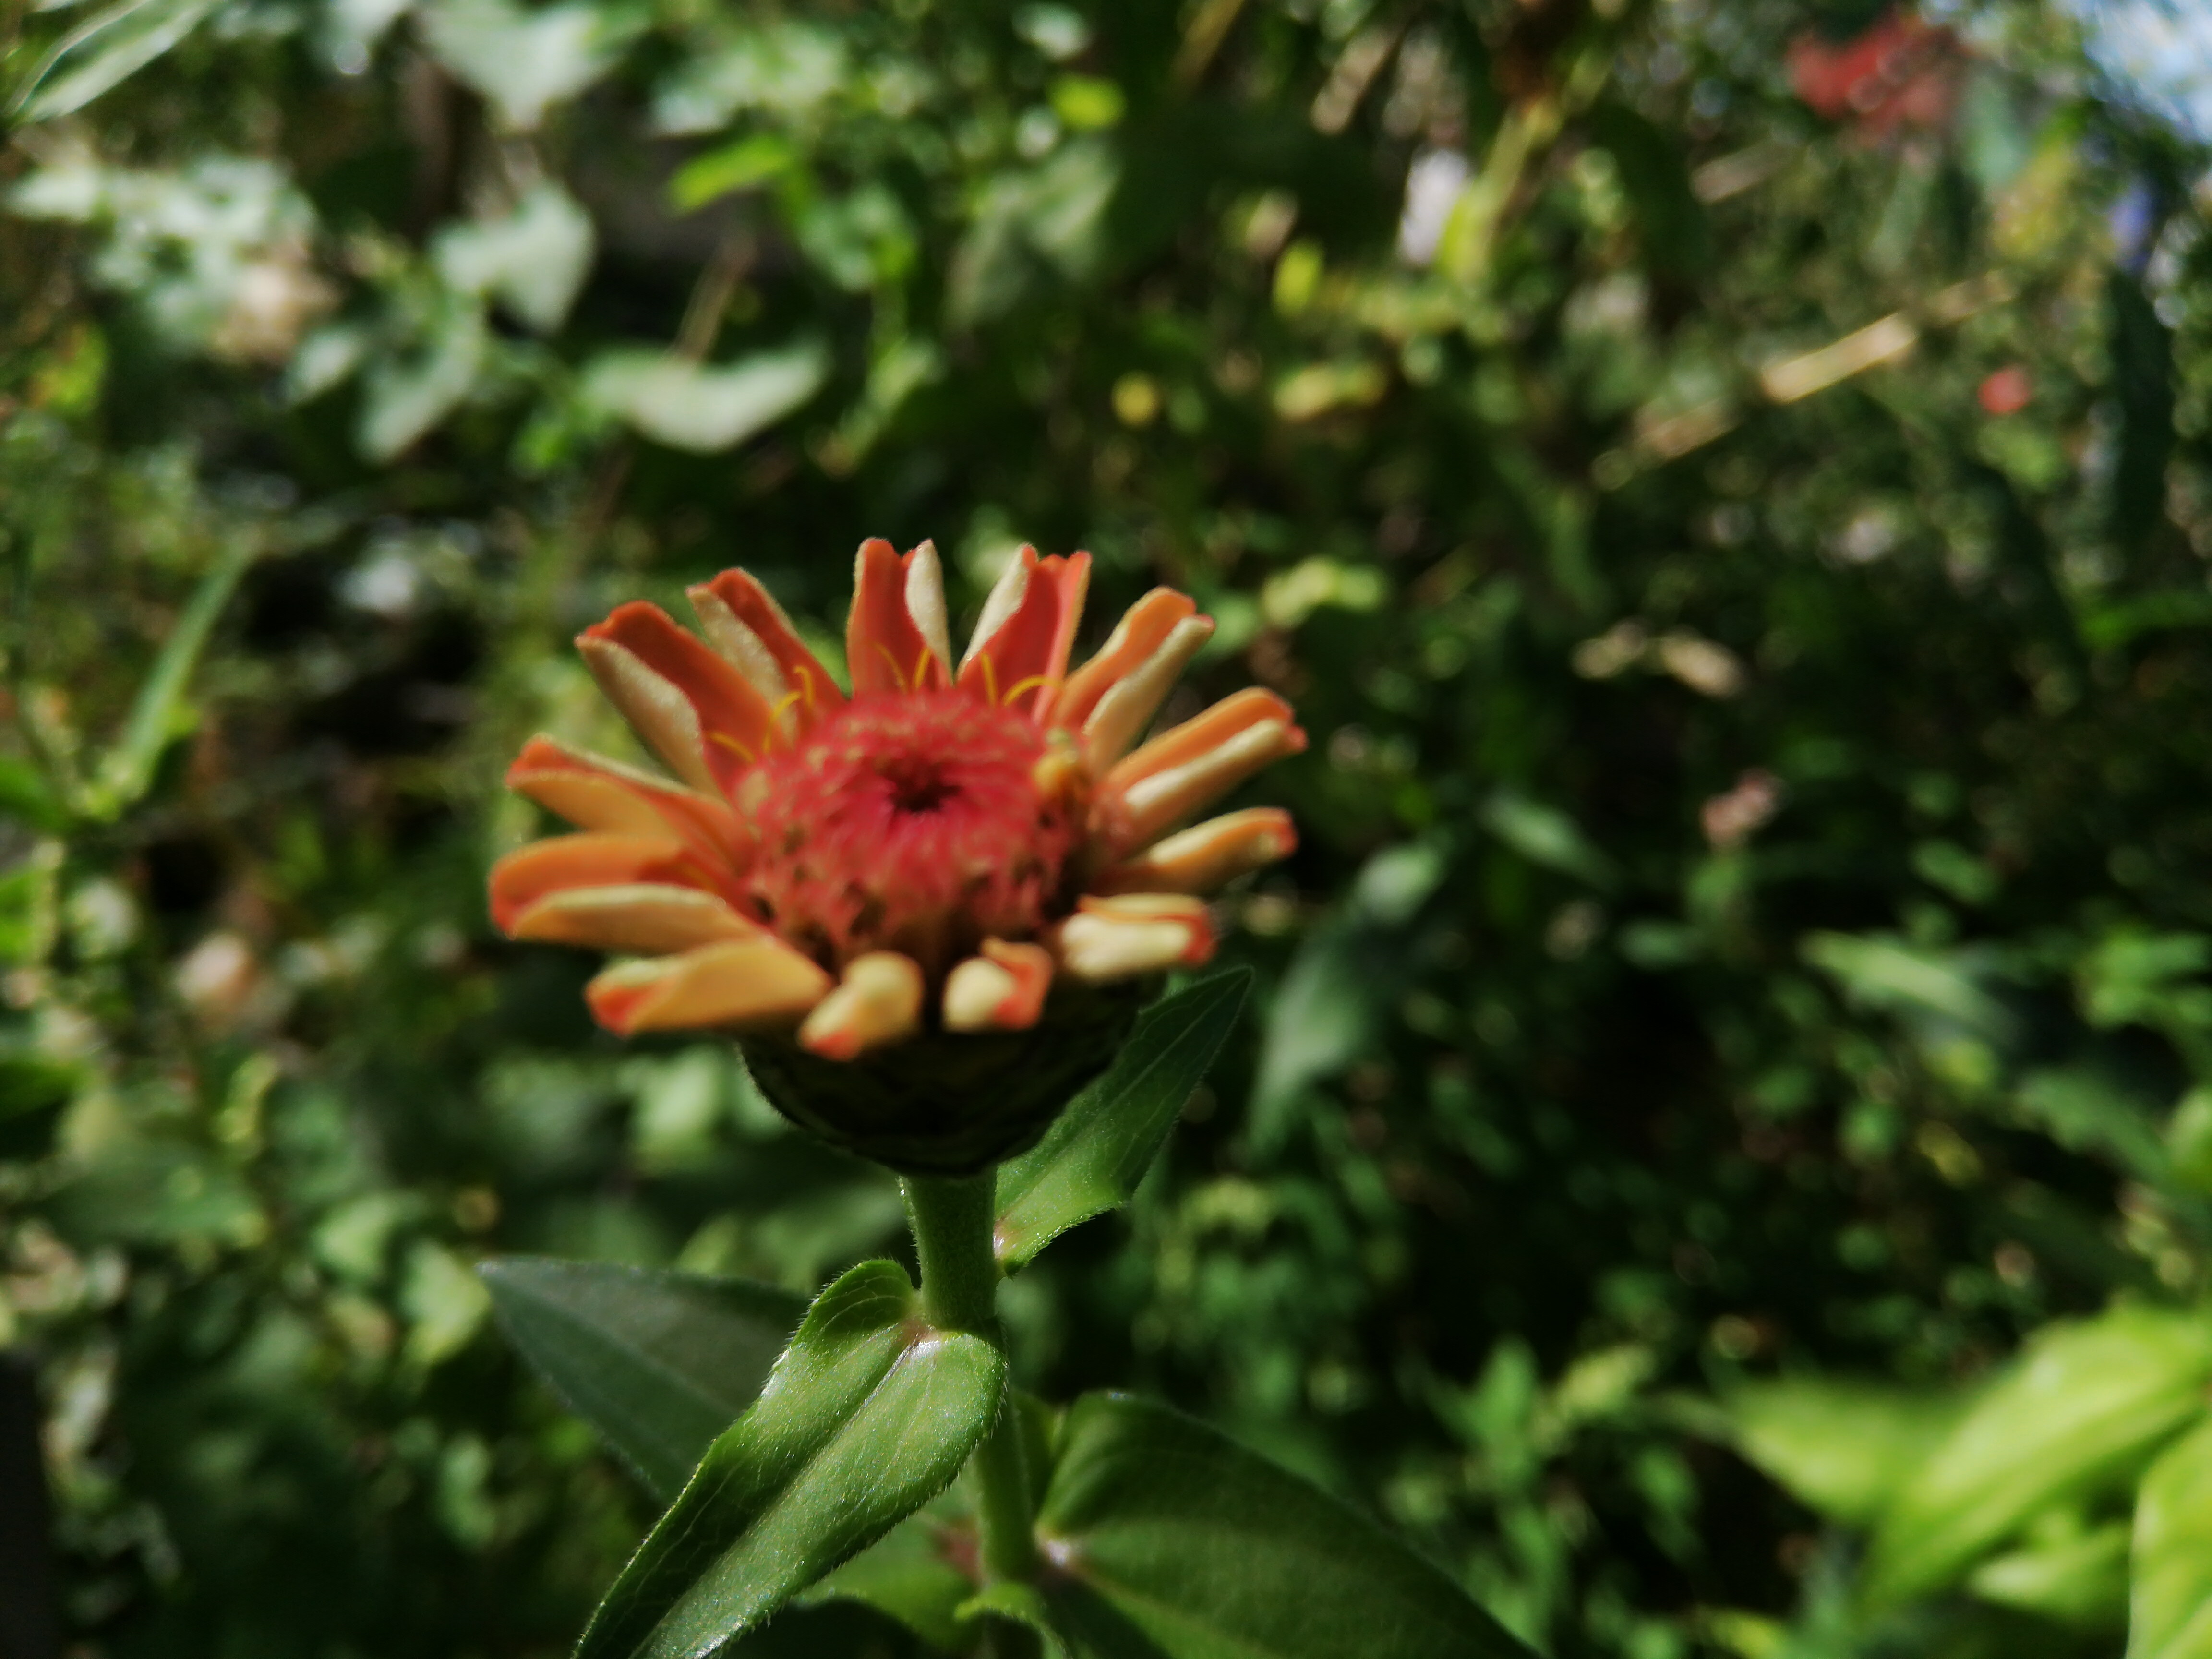
flower, flowering plant, plant, botany, wildflower, petal